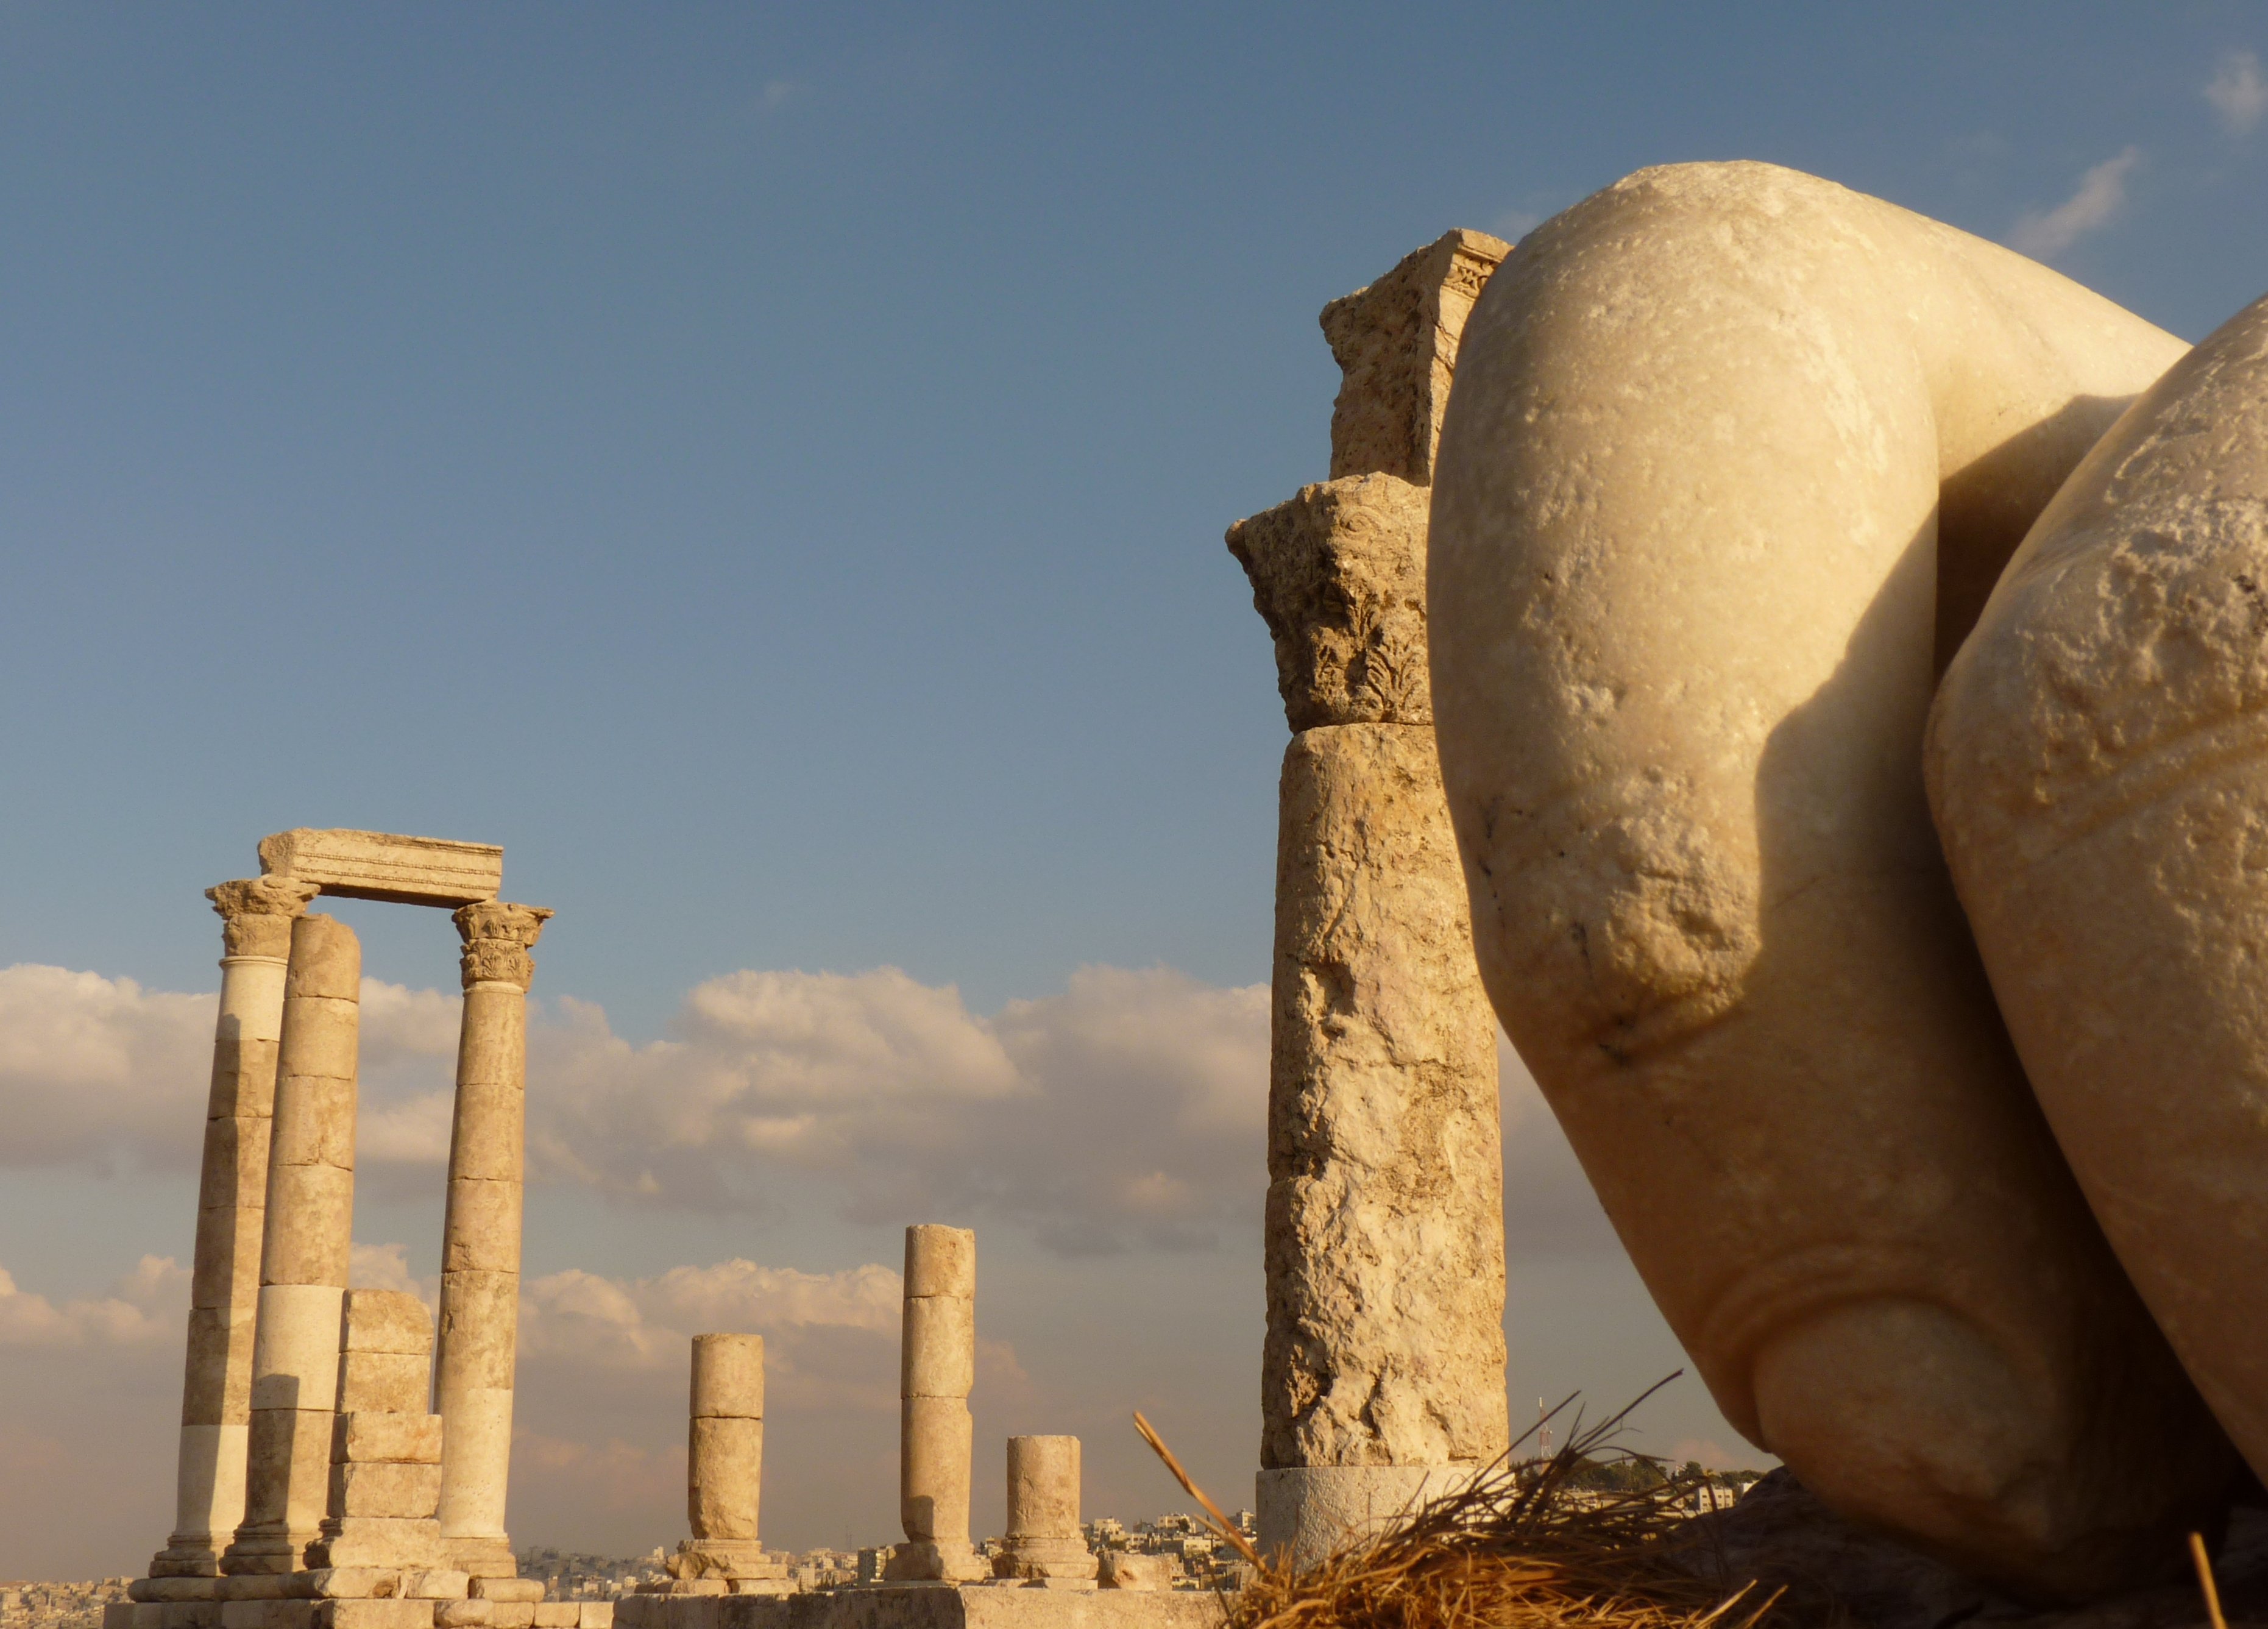
hand, perspective, stone, monument, travel, statue, finger, pillar, column, holiday, ruin, jordan, sculpture, temple, ruins, middle east, amman, ancient history, citadel hill